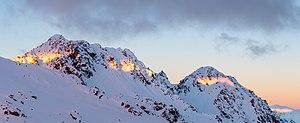
Le parc national des lacs Nelson est situé sur l'île du Sud de la Nouvelle-Zélande. Fondé en 1956, il recouvre 1 020 km².